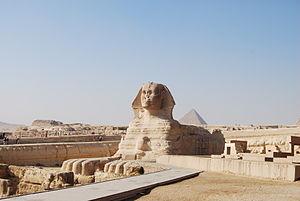
Cet article recense les statues les plus longues actuellement érigées.